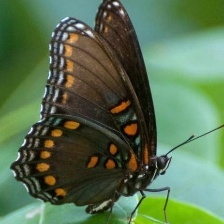
Species: RED SPOTTED PURPLE
Butterfly family (ImageNet category): admiral